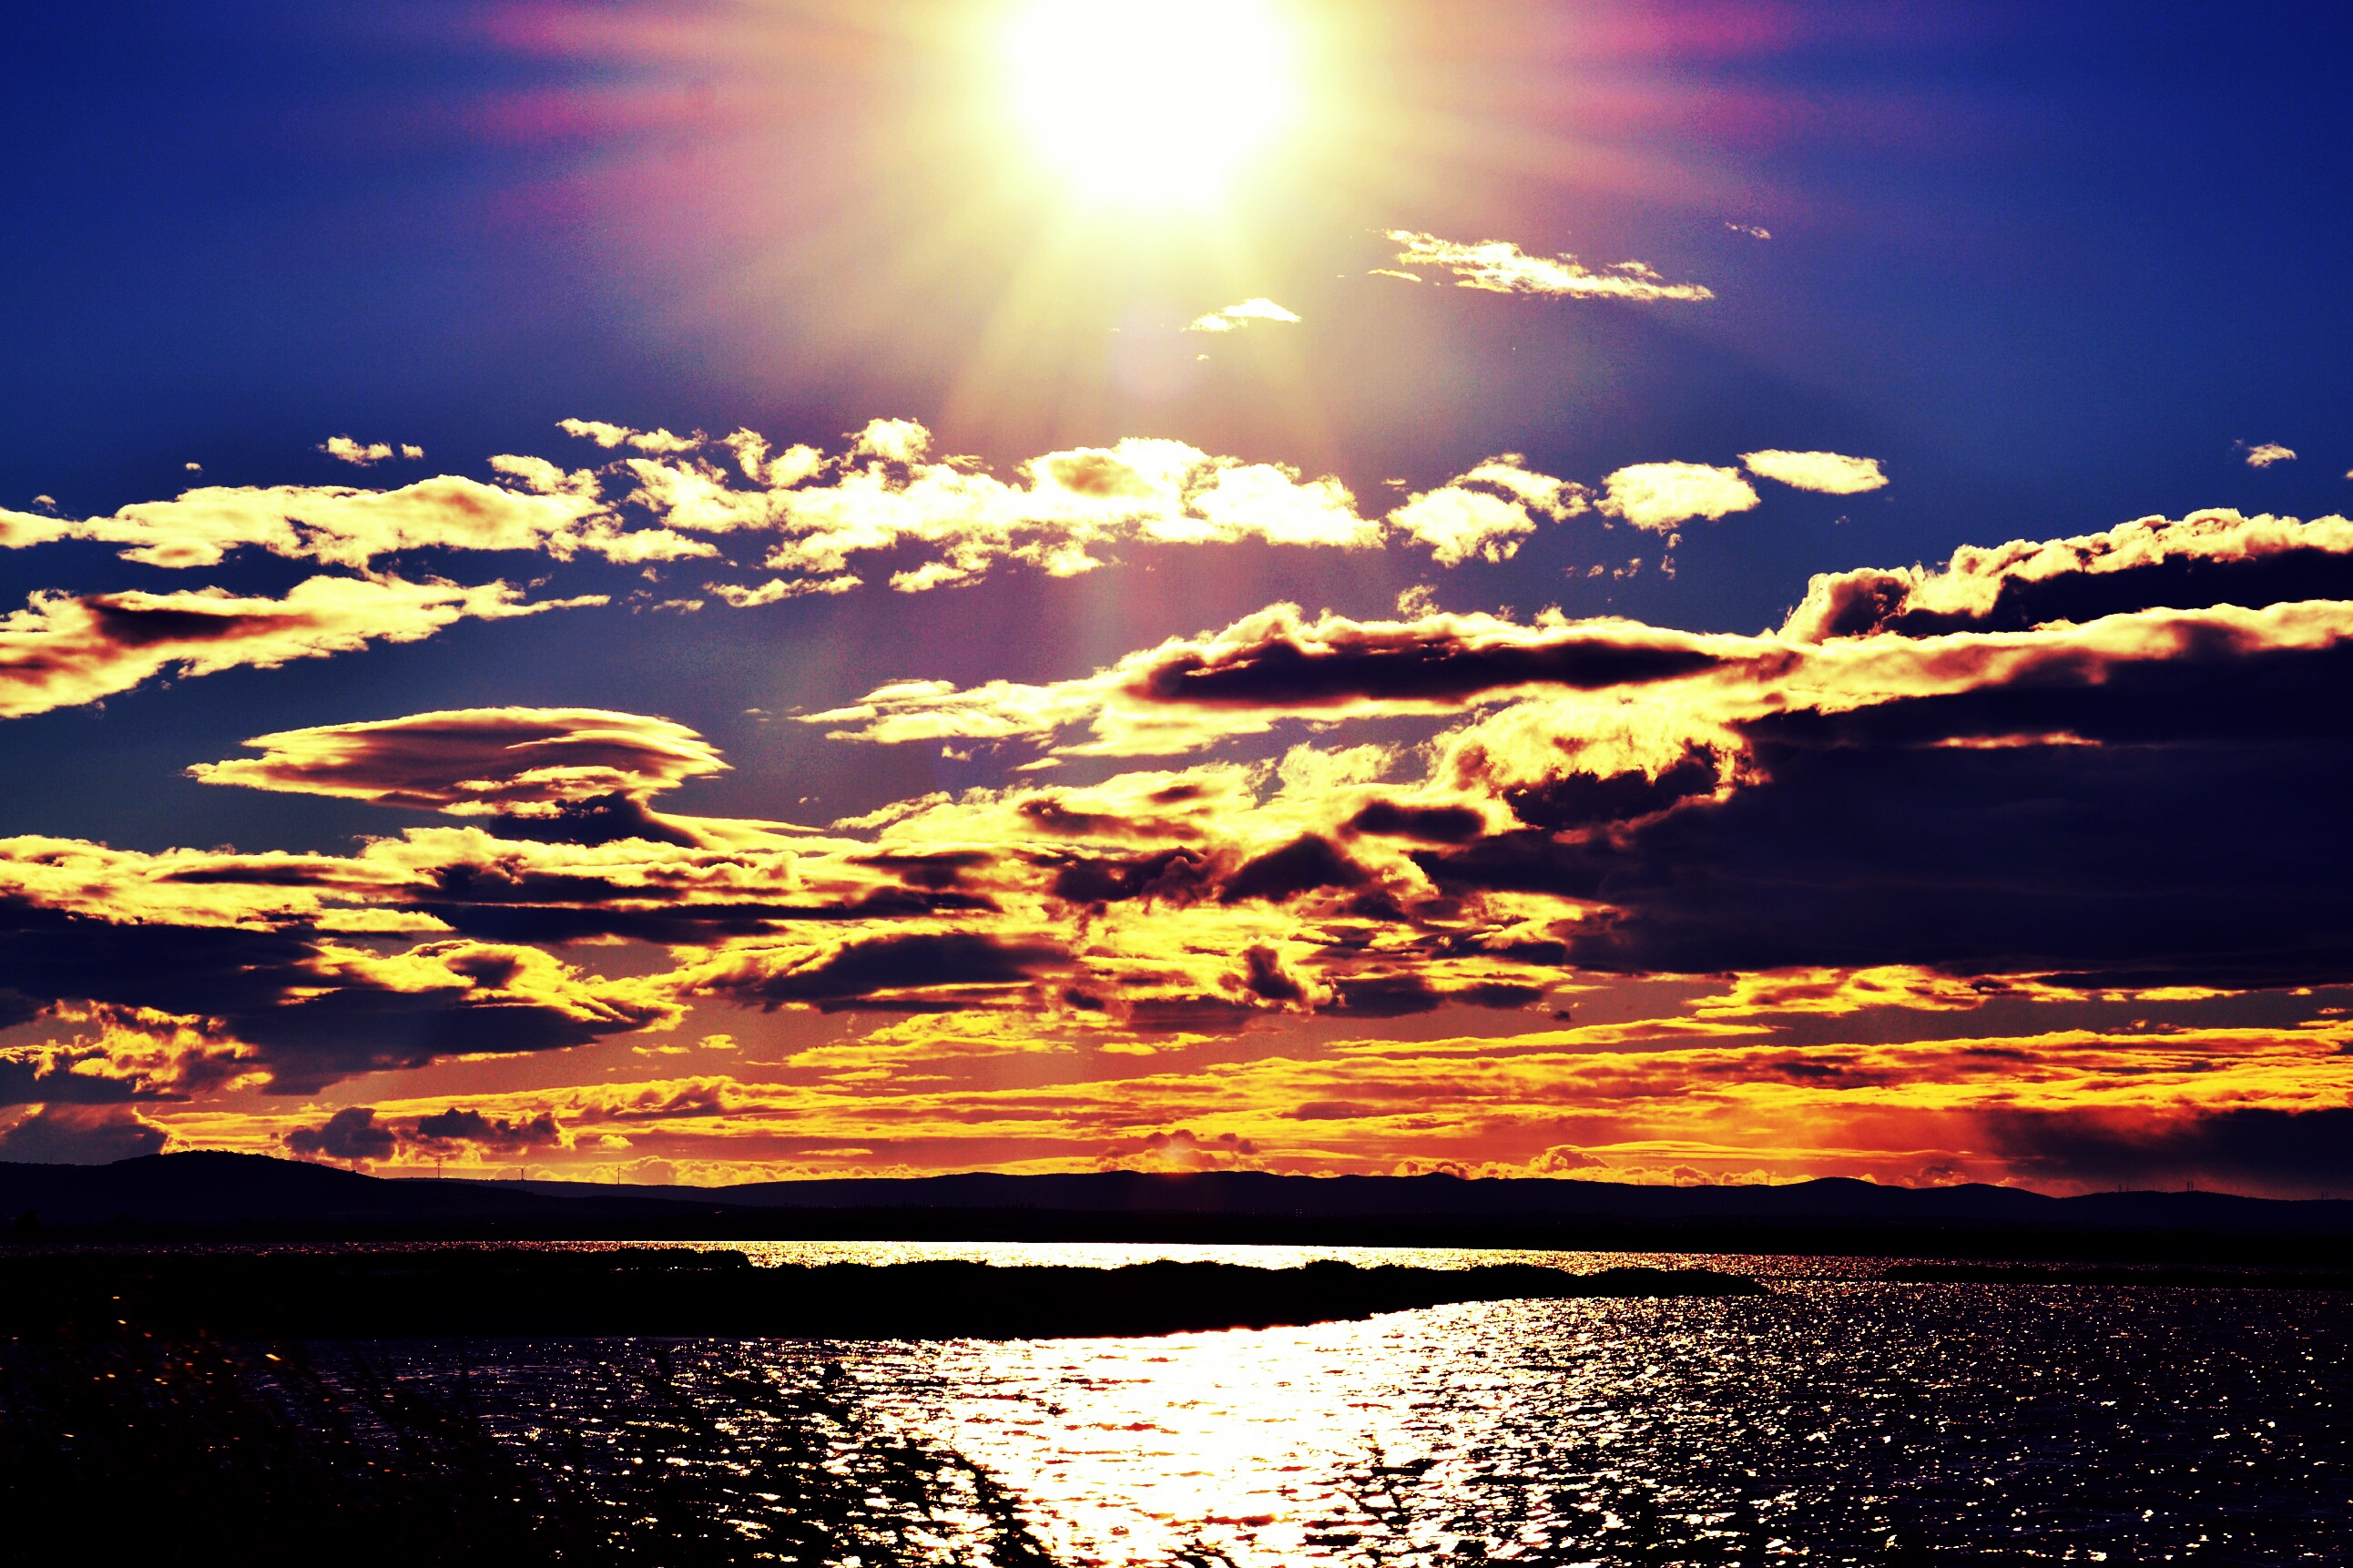
beach, landscape, sea, coast, ocean, horizon, light, cloud, sky, sun, sunrise, sunset, sunlight, morning, dawn, atmosphere, dusk, france, evening, twilight, orange, reflection, afterglow